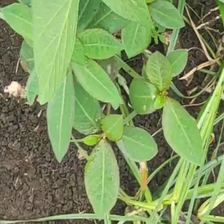
Weed species: Moti_dudhi(Euphorbia_geneculata_L)